Section 25 of the Constitution Act, 1867

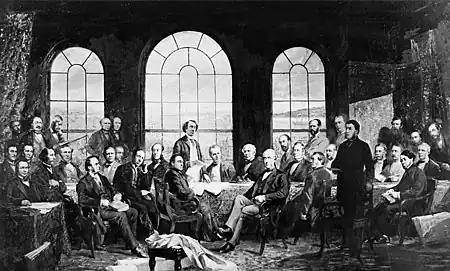
The Quebec Conference, 1864

Prior to Confederation, the Province of Canada, New Brunswick and Nova Scotia all had bicameral parliaments, with the upper houses termed the legislative councils. The Fathers of Confederation agreed in the Quebec Resolutions that the first senators in the new Parliament of Canada would be nominated by the provincial governments. The seats would be offered to current members of the provincial legislative councils, in proportion to the representation of the government and opposition members in each legislative council, so that "all political parties may as nearly as possible be fairly represented."